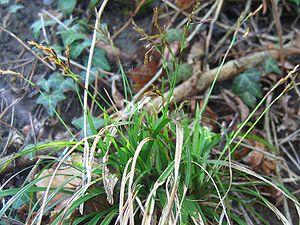
Le parc naturel régional de la Brenne est un parc naturel régional français, qui est situé dans le département de l'Indre, en région Centre-Val de Loire.
Carex digitata est une espèce de plante herbacée de la famille des cypéracées.
Cette liste de Tracheophyta de Bosnie-Herzégovine, ainsi que d’espèces introduites est un aperçu incomplet d’espèces de mousses, de fougères, de gymnospermes et d’angiospermes citées dans la littérature disponible en langues bosniaque, croate, serbe et serbo-croate. Cet aperçu n’inclue pas des espèces cultivées ni celles occasionnellement introduites.